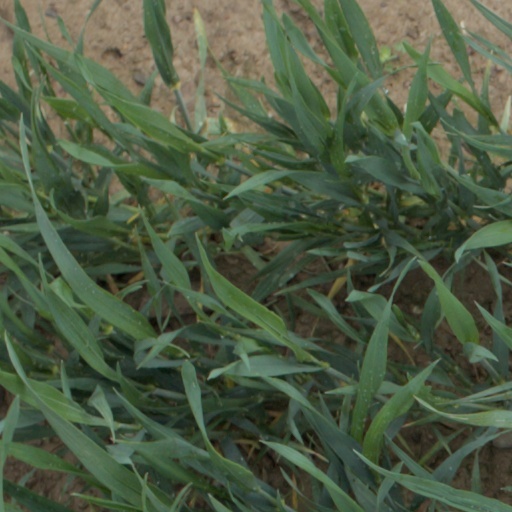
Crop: wheat